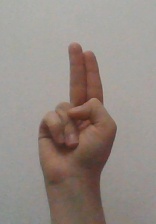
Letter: taa